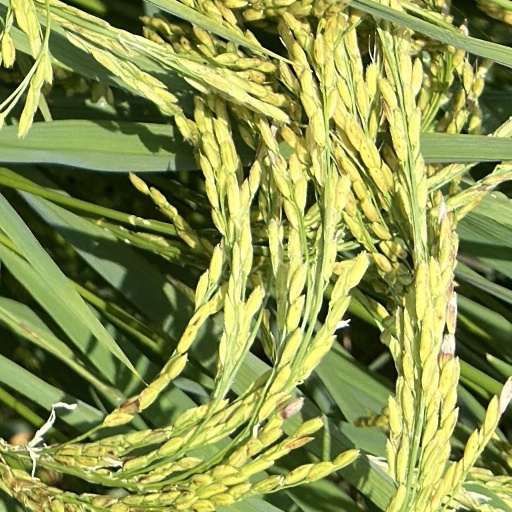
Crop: rice